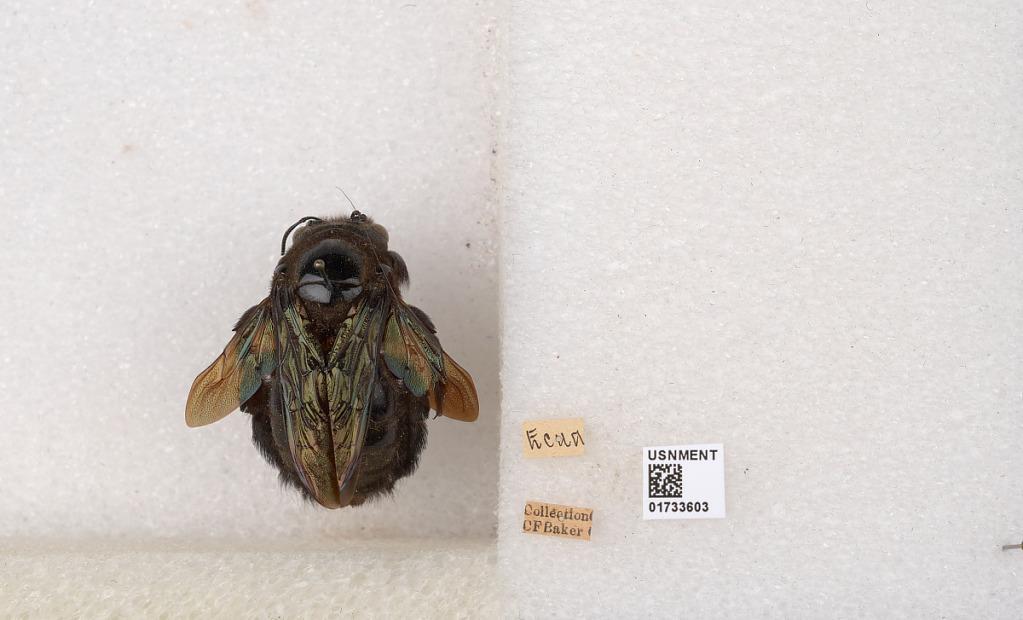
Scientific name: Xylocopa (Megaxylocopa) fimbriata Fabricius
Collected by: C. Baker
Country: Ecuador